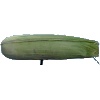
Label: Corn Husk 1